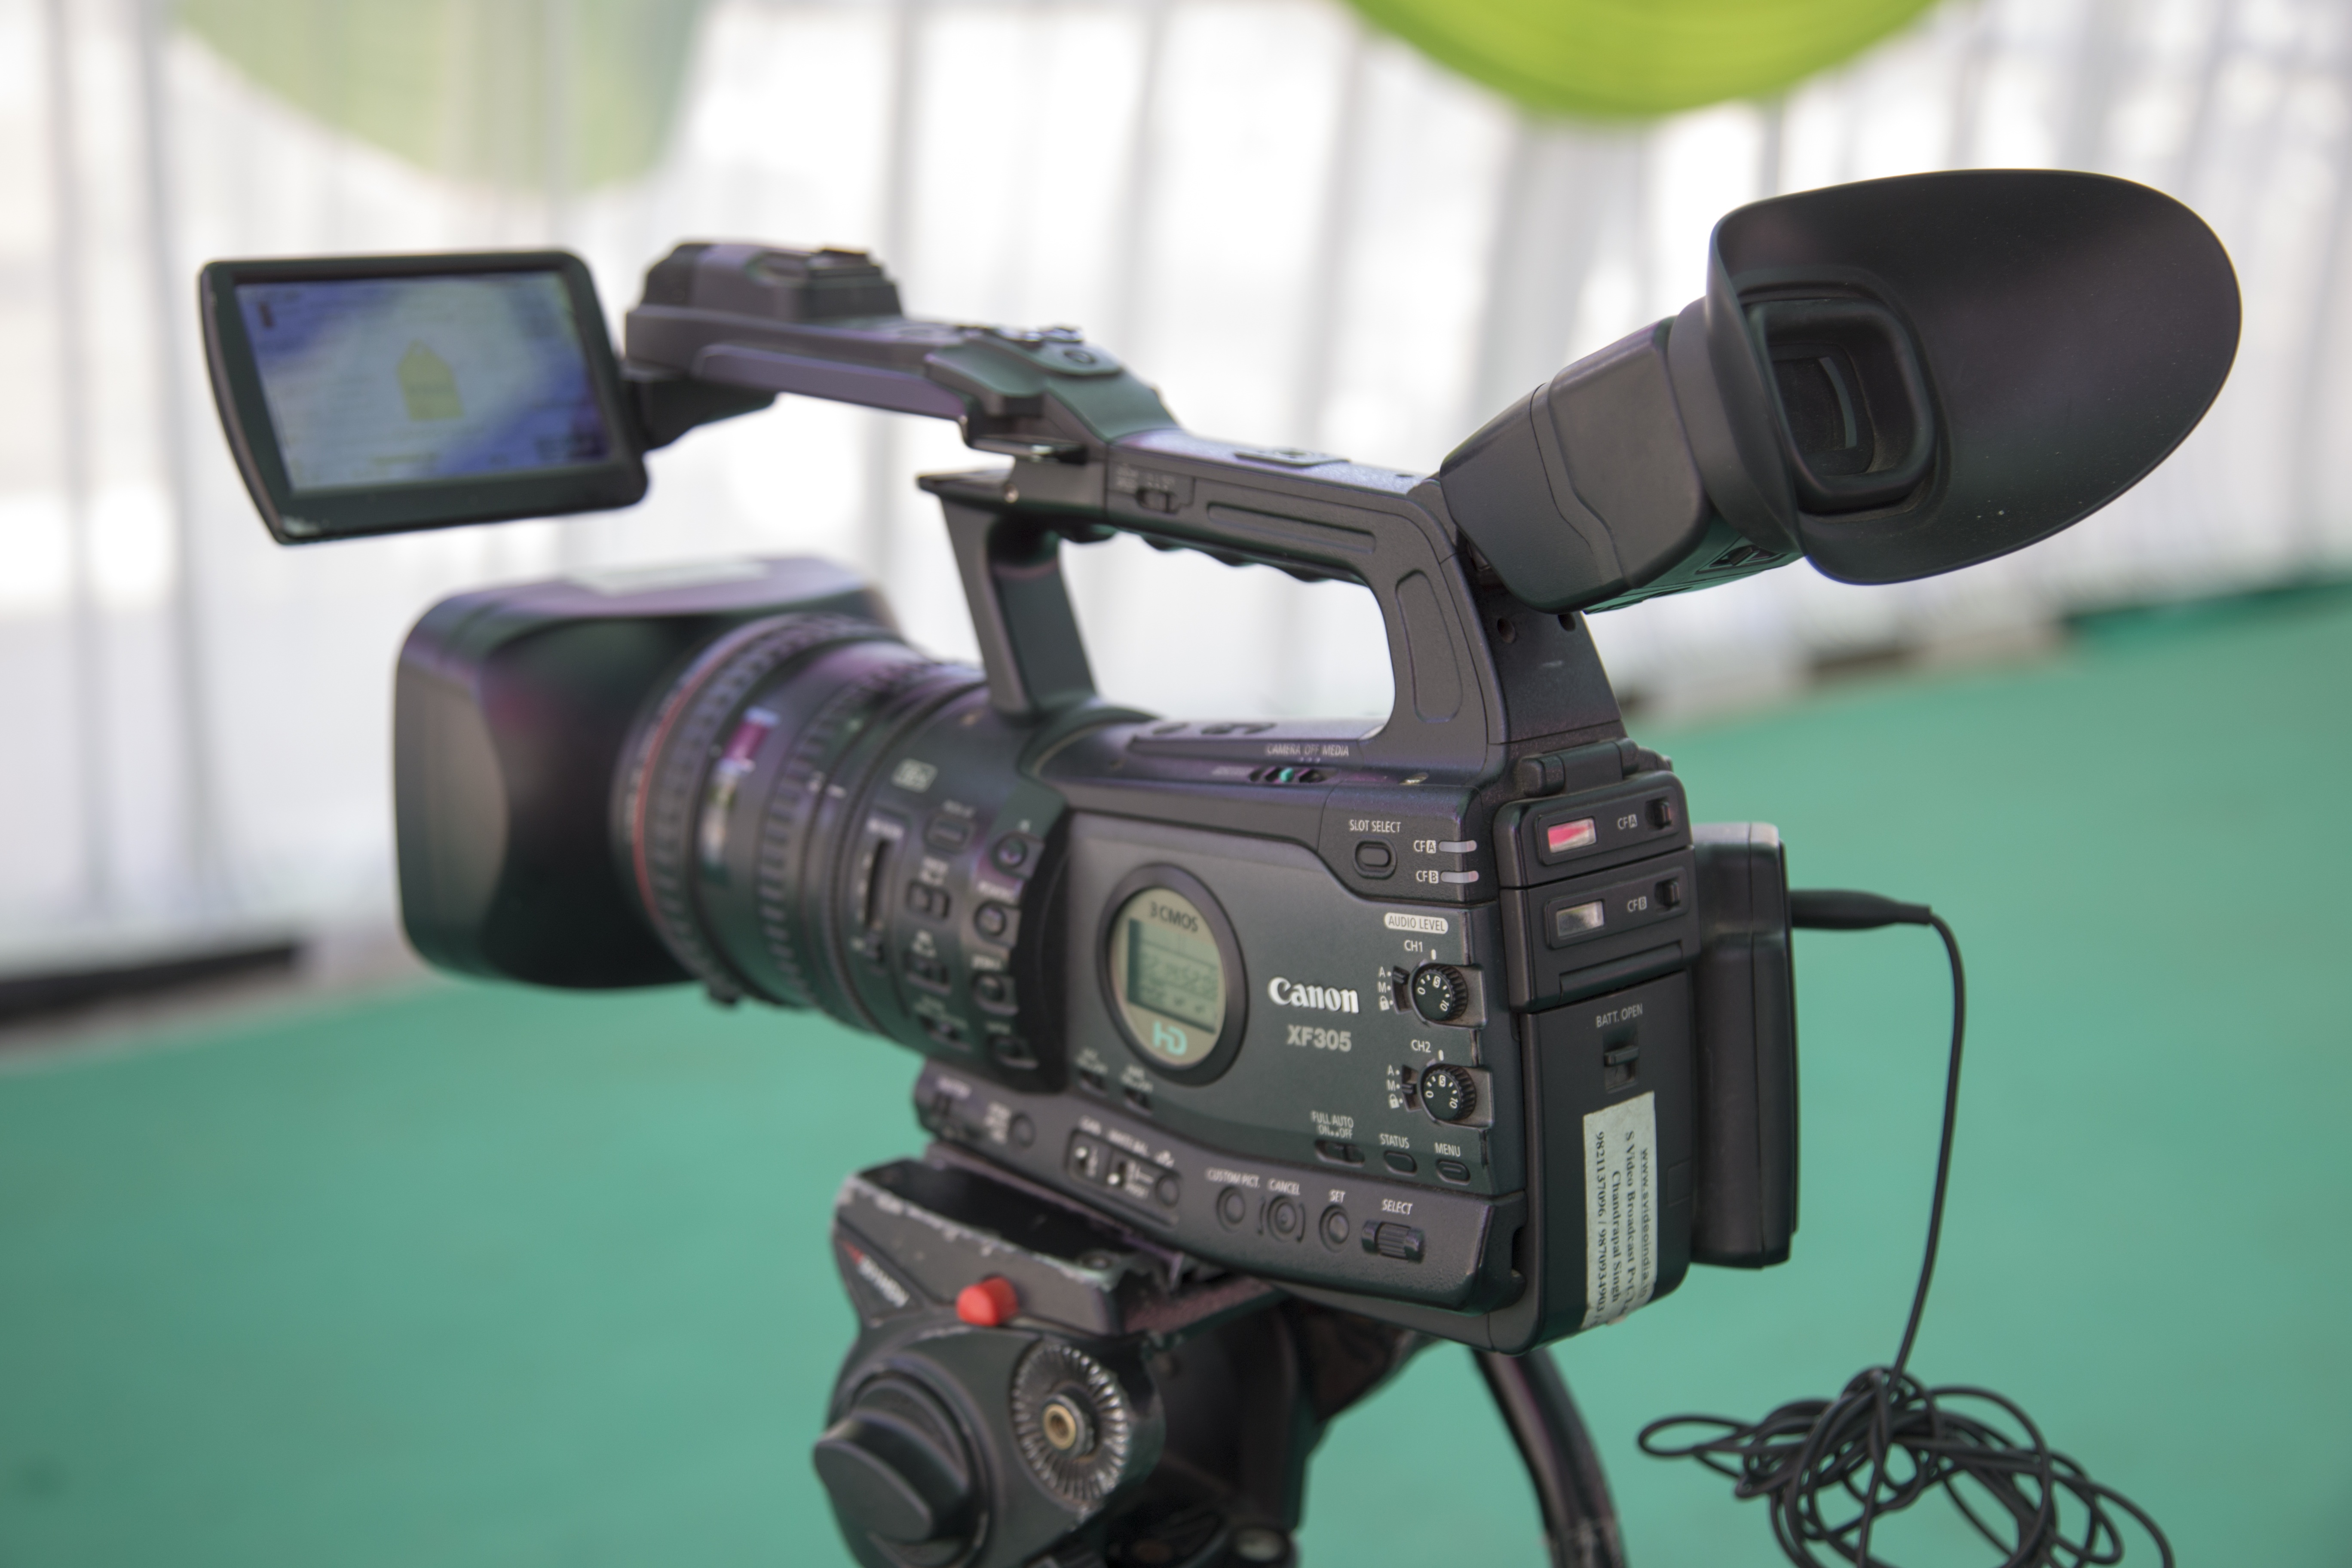
record, camera, equipment, studio, professional, television, broadcast, video camera, product, reflex camera, video, digital camera, shooting, filming, digital, shoot, media, broadcasting, movie, entertainment, video shooting, digital slr, single lens reflex camera, cameras optics, camera operator, professional video